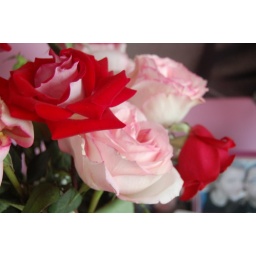
While the flowers in the foreground are breathtaking one of my roses has begun to wilt...So sad.